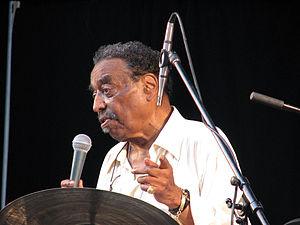
Foreststorn « Chico » Hamilton est un batteur américain de jazz né à Los Angeles le 20 septembre 1921 et mort à New York le 25 novembre 2013.
Le NEA Jazz Masters Fellowship est une récompense remise tous les ans depuis 1982 par le National Endowment for the Arts à des musiciens de jazz à la carrière établie en reconnaissance de leur œuvre.